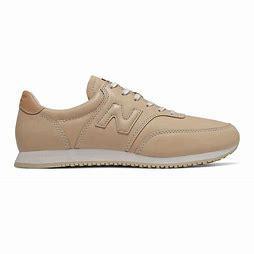
Brand: New
Model: Balance 100